Ecology of the Sierra Nevada

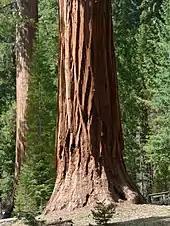
Giant sequoia tree, Mariposa Grove, Yosemite National Park

The mid-montane forest grows on the western slopes of the Sierra Nevada at moderate elevations. North of Lake Tahoe, the mid-montane forest occurs from . Between Tahoe and Yosemite, the forest ranges from , while south of Yosemite, it occurs between . The mid-montane zone has a mixed forest of white fir, Coast Douglas-fir, ponderosa pine, Jeffrey pine, live oak, black oak, and tanoak, depending on location.